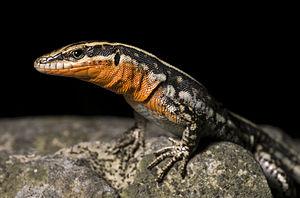
Anatololacerta est un genre de sauriens de la famille des Lacertidae.